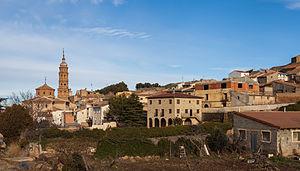
Burbáguena est une commune d’Espagne, dans la Comarque du Jiloca, province de Teruel, communauté autonome d'Aragon.